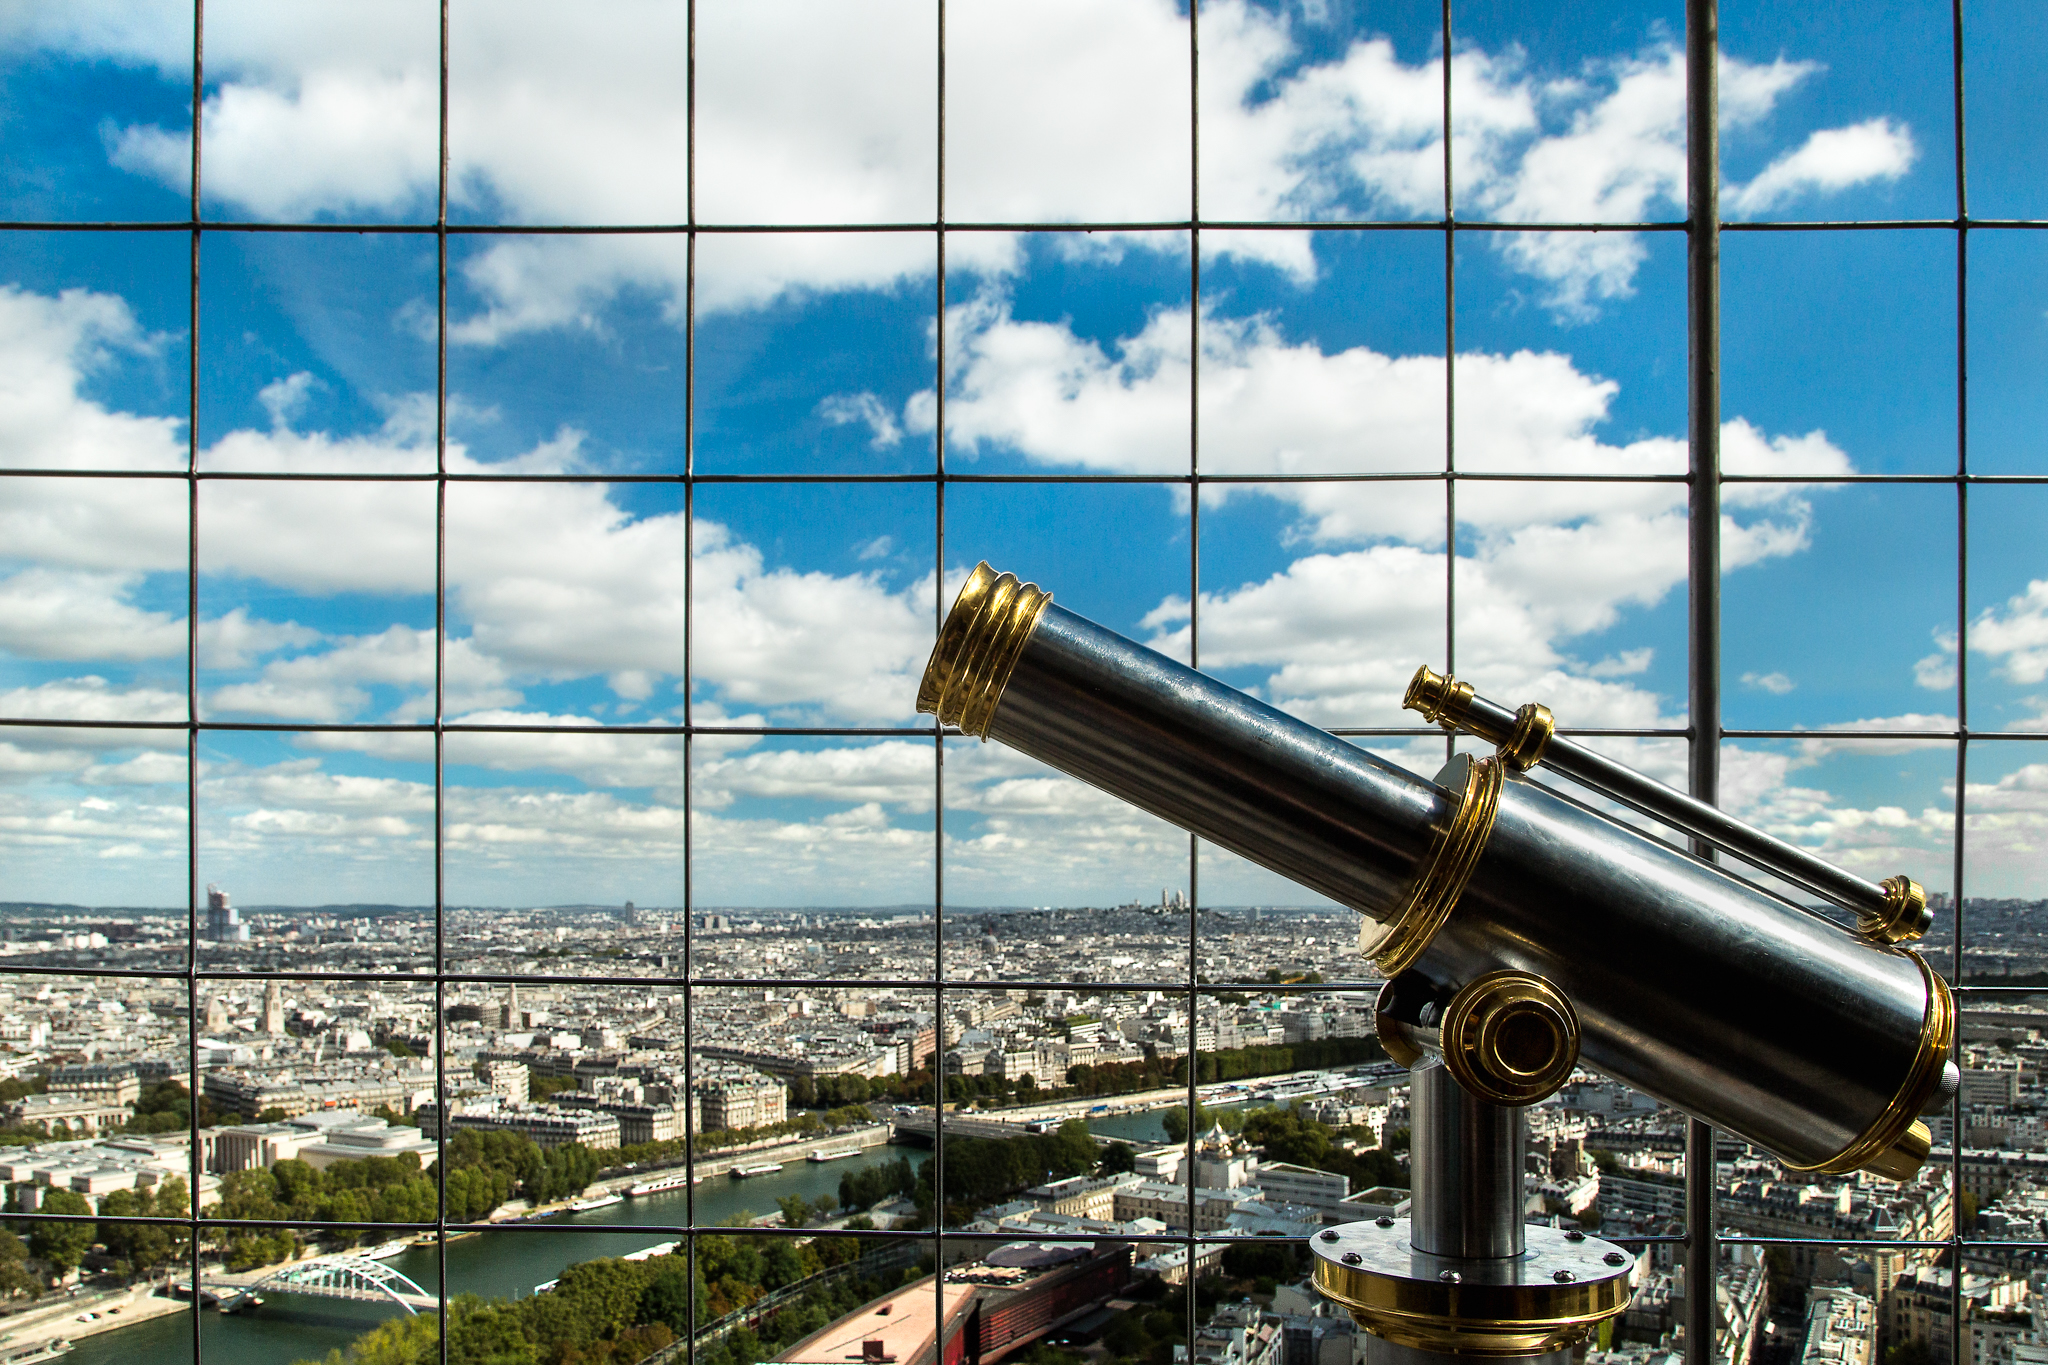
sky, view, paris, skyscraper, river, cityscape, travel, transport, france, telescope, reflection, vehicle, landmark, industry, energy, clouds, seine, birdseyeview, eiffeltower